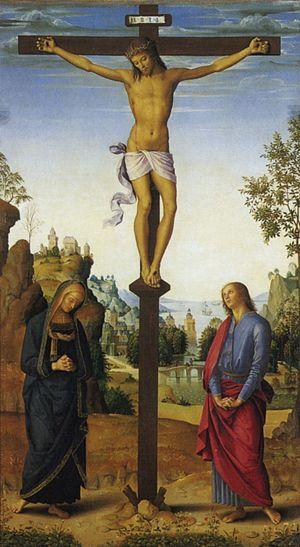
Le Triptyque Galitzin est une peinture religieuse du Pérugin, exécutée en 1485 environ, conservée à la National Gallery of Art de Washington.